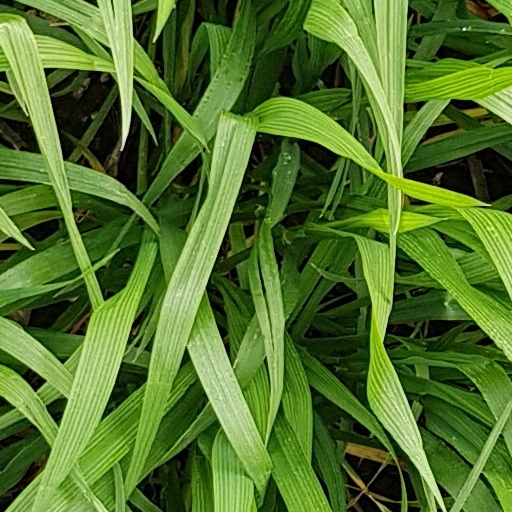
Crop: wheat